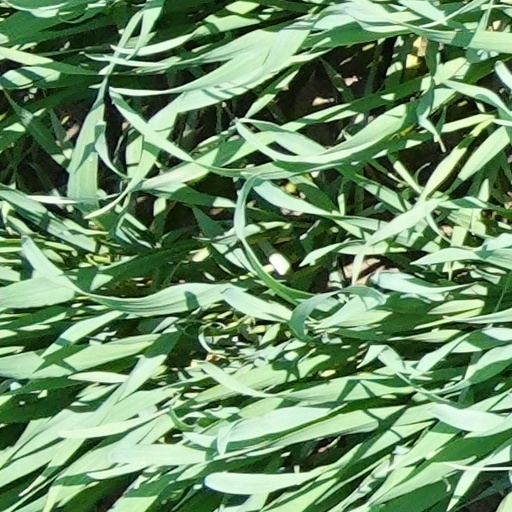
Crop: wheat